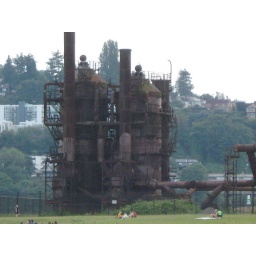
View from a duck in the water